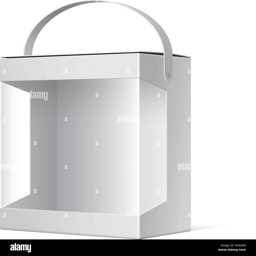
light realistic package cardboard box with a handle and a transparent plastic window